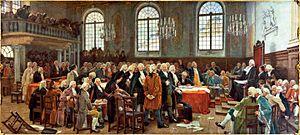
Tableau intitulé Débat sur les langues lors de la première Assemblée législative du Bas-Canada le 21 janvier 1793 par Charles Huot
Le Québec est une province du Canada. Sa capitale est Québec et sa métropole est Montréal. La langue officielle de cette province est le français.
Jean-Antoine Panet, né le 8 juin 1751 et mort le 17 mai 1815 à Québec, est un notaire, avocat, juge et homme politique du Bas-Canada. Premier orateur de la Chambre d'assemblée du Bas-Canada, il y est député de 1792 à 1815.
Cet article traite des événements qui se sont produits durant l'année 1793 au Canada.
L'histoire du Canada aborde le Canada, monarchie constitutionnelle qui occupe la partie septentrionale du sous-continent nord-américain, sous un angle historique, depuis ses origines jusqu'à nos jours.
Cet article traite des événements qui se sont produits durant l'année 1793 au Bas-Canada.
Cet article présente un résumé des politiques publiques du Québec.
La province du Bas-Canada est une colonie de l'Amérique du Nord britannique qui exista de 1791 à 1841. La colonie est créée par l'Acte constitutionnel adopté par le Parlement britannique qui divise le territoire appelé jusqu'en 1791 Province de Québec en deux entités : le Bas et le Haut-Canada en réponse à la Guerre d'indépendance des États-Unis.
Le Canada est un pays situé dans la partie septentrionale de l'Amérique du Nord. Monarchie constitutionnelle à régime parlementaire constituée en fédération, composée de dix provinces et trois territoires, le pays est encadré par l'océan Atlantique à l'est, l'océan Arctique au nord et l'océan Pacifique à l'ouest. Le Canada comprend deux frontières terrestres avec les États-Unis, l'une au sud et l'autre au nord-ouest avec l'Alaska, ainsi qu'une frontière maritime avec la France, par le biais de l'archipel de Saint-Pierre-et-Miquelon, et le Danemark, par le biais du Groenland. Le territoire terrestre canadien s'étend sur 10 millions de kilomètres carrés, ce qui en fait le deuxième pays du monde pour la superficie après la Russie. En 2019, il compte plus de 37 millions d'habitants et est ainsi le 37ᵉ pays du monde en ce qui concerne la population. Le territoire contient plus de 31 700 lacs, ce qui fait du Canada l'un des pays possédant les plus grandes réserves d'eau douce du globe. Les langues officielles au niveau fédéral sont l'anglais et le français. La capitale fédérale est Ottawa et la monnaie, le dollar canadien.
Le Débat sur les langues fut un des premiers débats de la Chambre d'assemblée du Bas-Canada, tenu le 21 janvier 1793. À cette occasion, il fut décidé de tenir le procès-verbal de la Chambre en français et en anglais, sans préséance de la seconde langue sur la première.